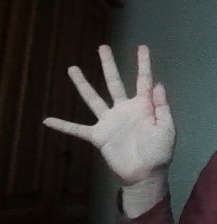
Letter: sheen